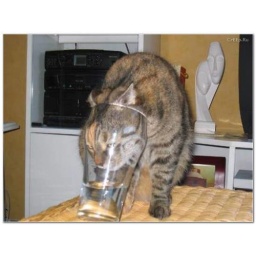
cat stuck head in glass